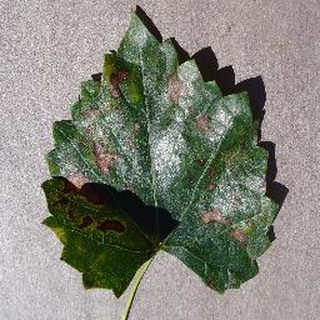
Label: grape_esca_black_measles